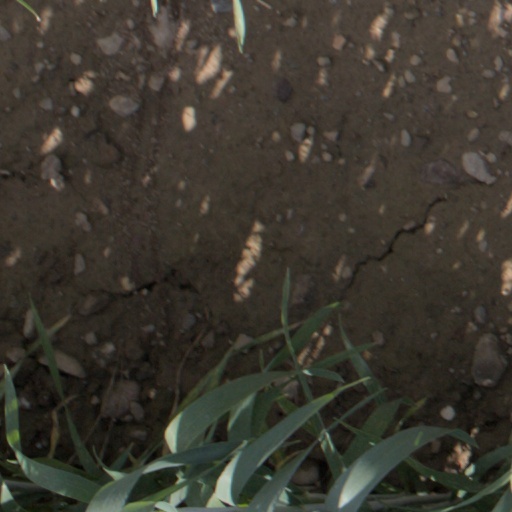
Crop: wheat